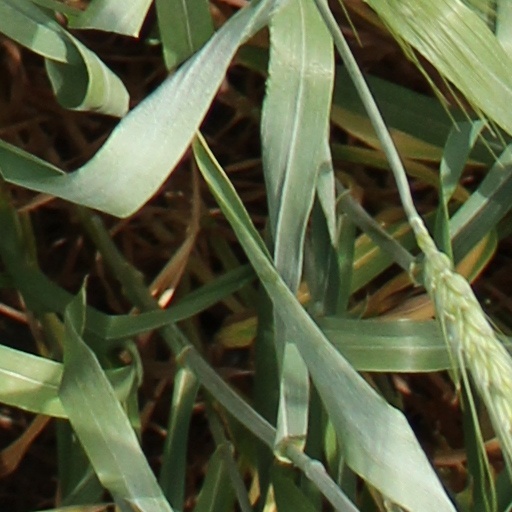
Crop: wheat